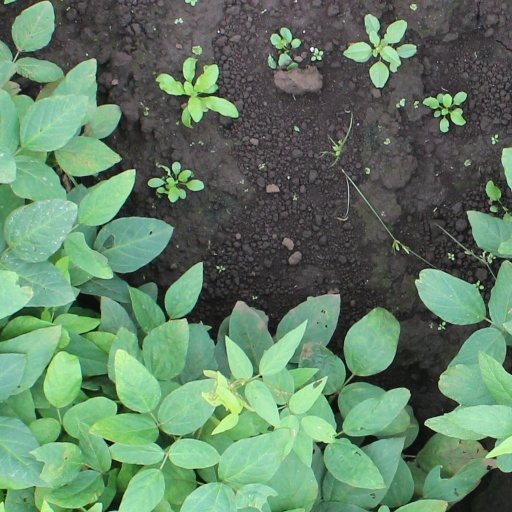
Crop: soybean